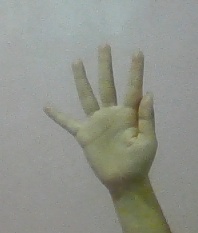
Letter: sheen